Laira Traction and Rolling Stock Maintenance Depot

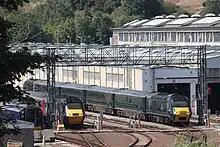
CrossCountry and Great Western Railway Class 43s in the carriage sidings beside the depot.

The depot was designed to maintain and service the Western Region of British Rail's diesel-hydraulic locomotives. It became strongly associated with the 'Western' Class. The first 14 of these were delivered new to Laira in 1961 and 1962. They were transferred to other depots after a few months but Laira received a fresh allocation in 1964 and by October 1971 the whole fleet of 74 locomotives were based here. Withdrawals started in 1973 and the last were withdrawn in 1977.